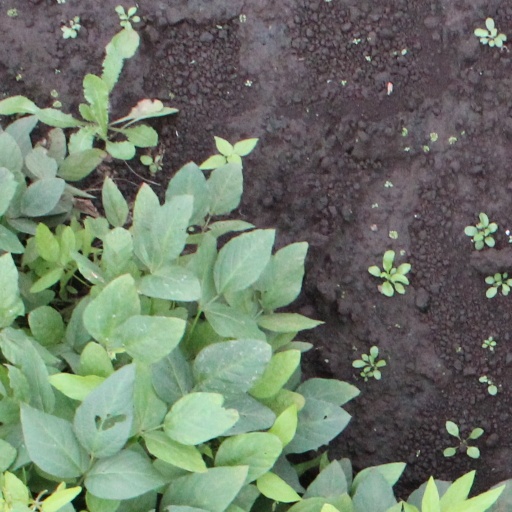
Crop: soybean